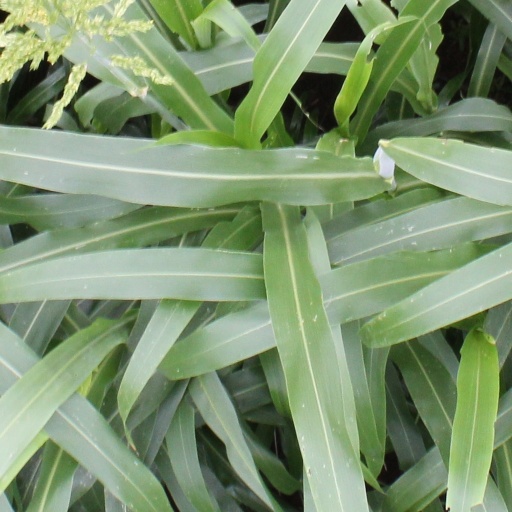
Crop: sorghum